Uruguay Davis Cup team

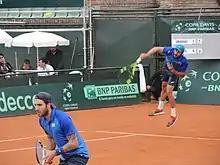
Rodrigo Arús and Nicolás Xiviller at the 2018 Davis Cup

The Uruguay national tennis team represents Uruguay in Davis Cup tennis competition and are governed by the Asociación Uruguaya de Tenis.